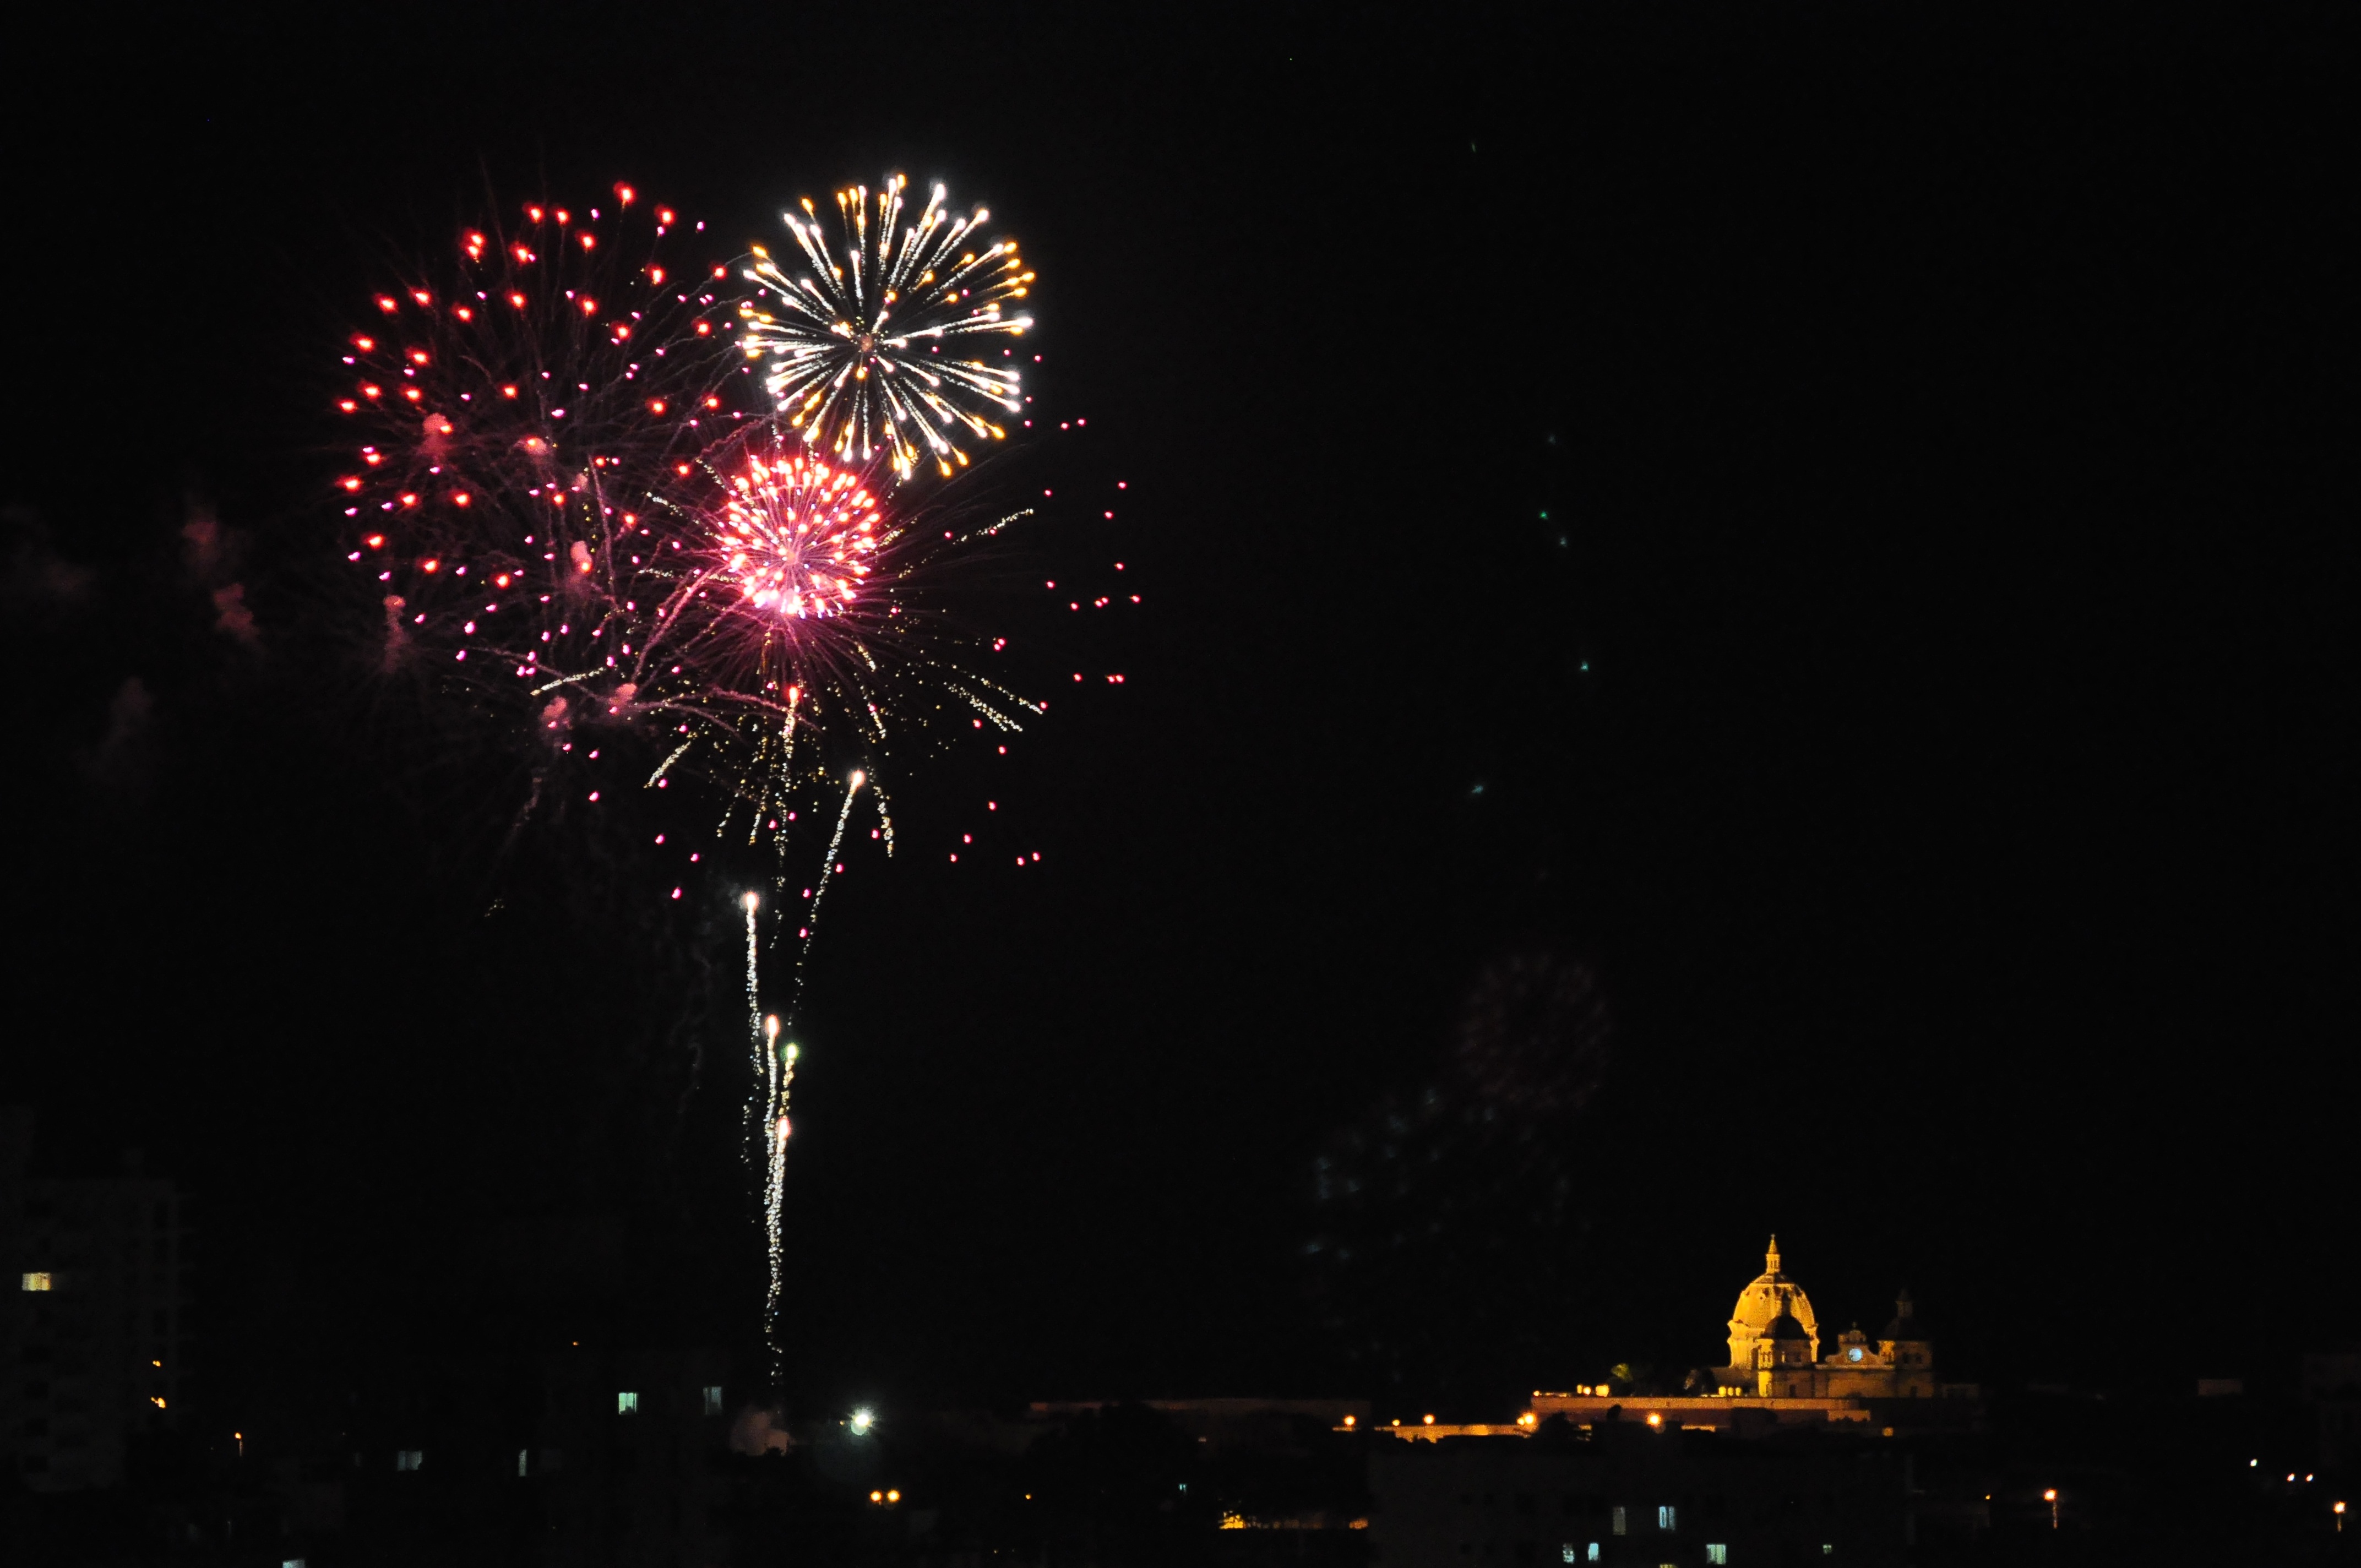
night, recreation, new year, fireworks, event, outdoor recreation